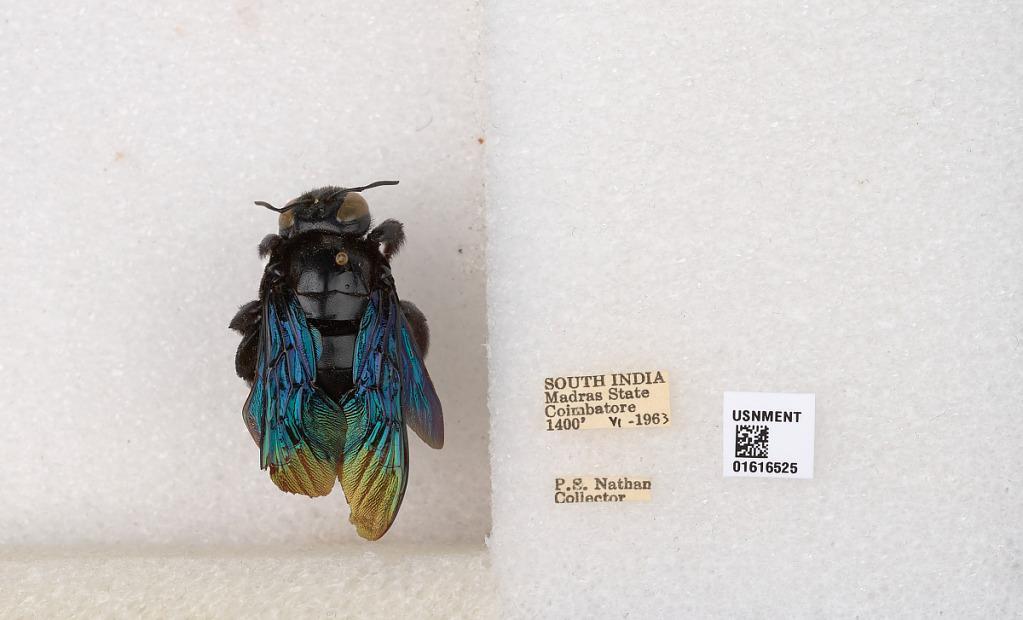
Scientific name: Xylocopa (Mesotrichia) tenuiscapa Westwood
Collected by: P. Nathan
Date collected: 1963-6-1
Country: India
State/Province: Tamil Nadu
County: Coimbatore
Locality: Coimbatore